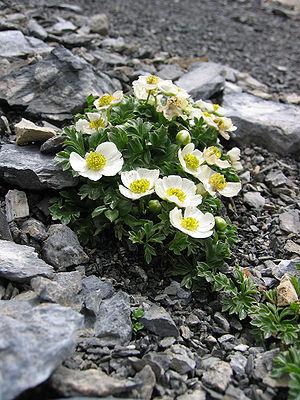
La Renoncule de Séguier est une petite plante herbacée vivace orophyte de la famille des Renonculacées.